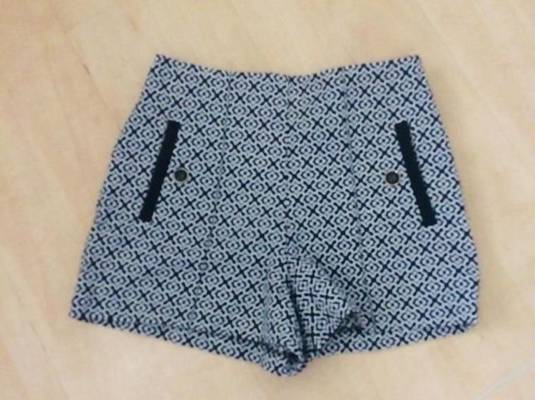
Waste category: clothes